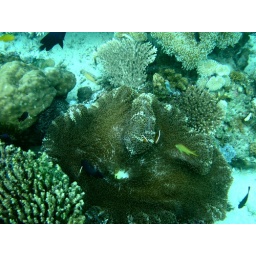
Stripes of the skunk clown almost help the fish disappear in the striped carpet anemone